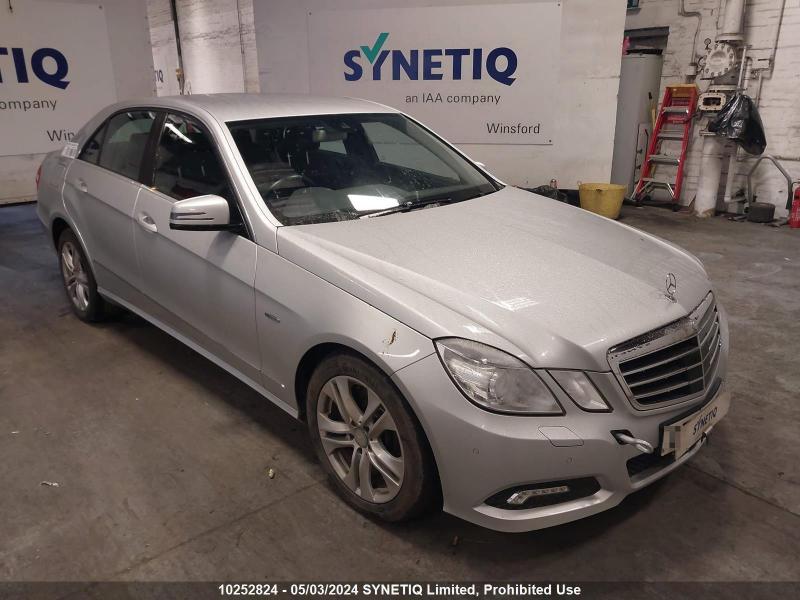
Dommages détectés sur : aile avant droite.
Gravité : mineur